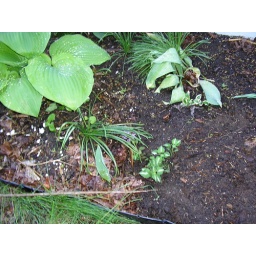
05-17-2008 garden - plant swap - this will grow in drip line bed